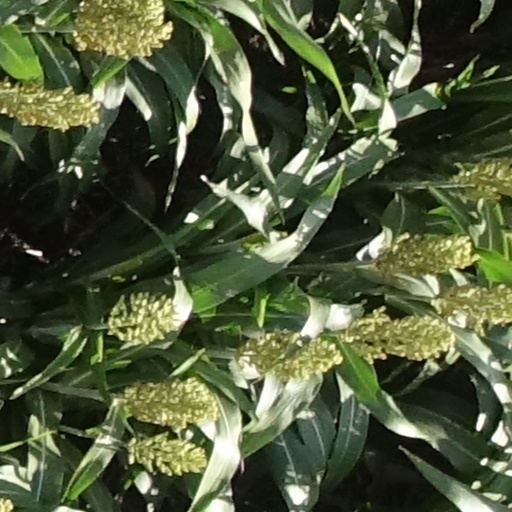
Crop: sorghum